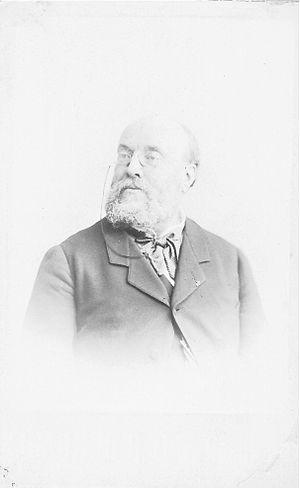
Portrait de Charles Lamoureux (Archives de l'association)
L’Orchestre Lamoureux est un orchestre symphonique français, en résidence à la Mairie du 4ᵉ arrondissement, à Paris. Il est également orchestre associé au Théâtre des Champs-Élysées.